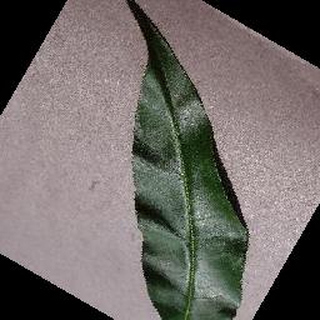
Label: healthy_peach